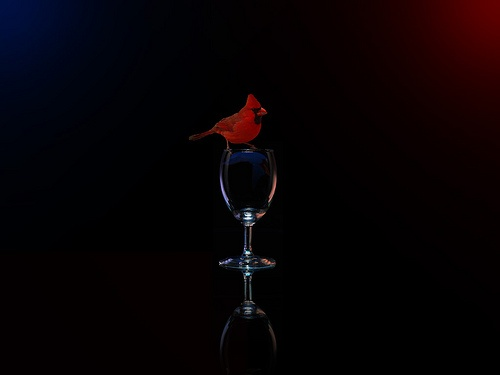
A red cardinal perches on a wine glass.
A cardinal perches on the side of a wine glass.
Red bird sitting on top of a wine glass.
A small red bird sitting on the rim of a wine glass.
A cardinal standing on an empty wine glass.